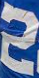
Number: 2